Jerusalem Metropolitan Park

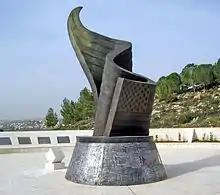
Twin Towers Memorial in Arazim Valley

A memorial to the 9/11 attack on the Twin Towers is located on a hill in the park. Sculptor Eliezer Weishoff designed a bronze US flag in the shape of a memorial flame with a piece of aluminum from the wreckage incorporated in the base. The names of the 2,779 victims are inscribed on the walls around the plaza.